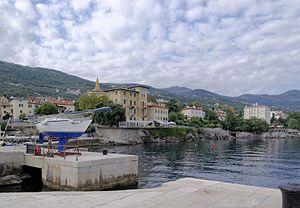
Lovran est un village et une municipalité située en Istrie, dans le comitat de Primorje-Gorski Kotar, en Croatie. Au recensement de 2001, la municipalité comptait 3 987 habitants, dont 85,40 % de Croates et le village seul comptait 3 241 habitants.